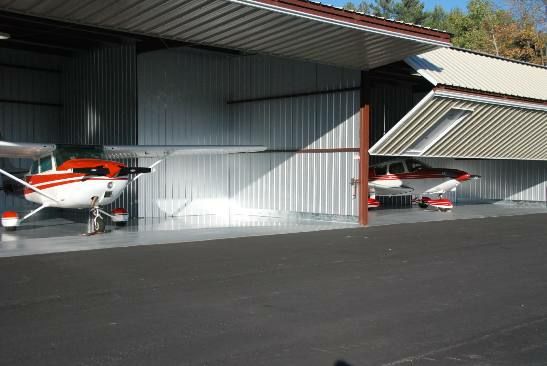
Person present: No